3rd Battalion, 4th Marines

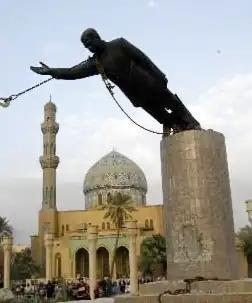
The April 2003 toppling of Saddam Hussein’s statue in Firdos Square in Baghdad shortly after the Iraq War invasion.

In August 3/4 was back in Phu Bai again running patrols and ambushes in search and destroy missions. Early September the battalion moved its headquarters north to Đông Hà. On September 22, 1966, the battalion was again in action against the 324B Division in Operation Prairie which ran from August 3 to October 27, 1966. Fighting for Hill 400 and Hill 484 and also called Mutter's Ridge in the Razor Back Mountains, a heavily fortified Nui Cay Tri ridge. It was very costly for both sides, losses were put at nearly 1,300 PAVN killed and total Marine losses were put at 200 killed and over a 1,000 wounded. Captain James J. Carroll was later posthumously awarded a Navy Cross for valor on Hill 484.